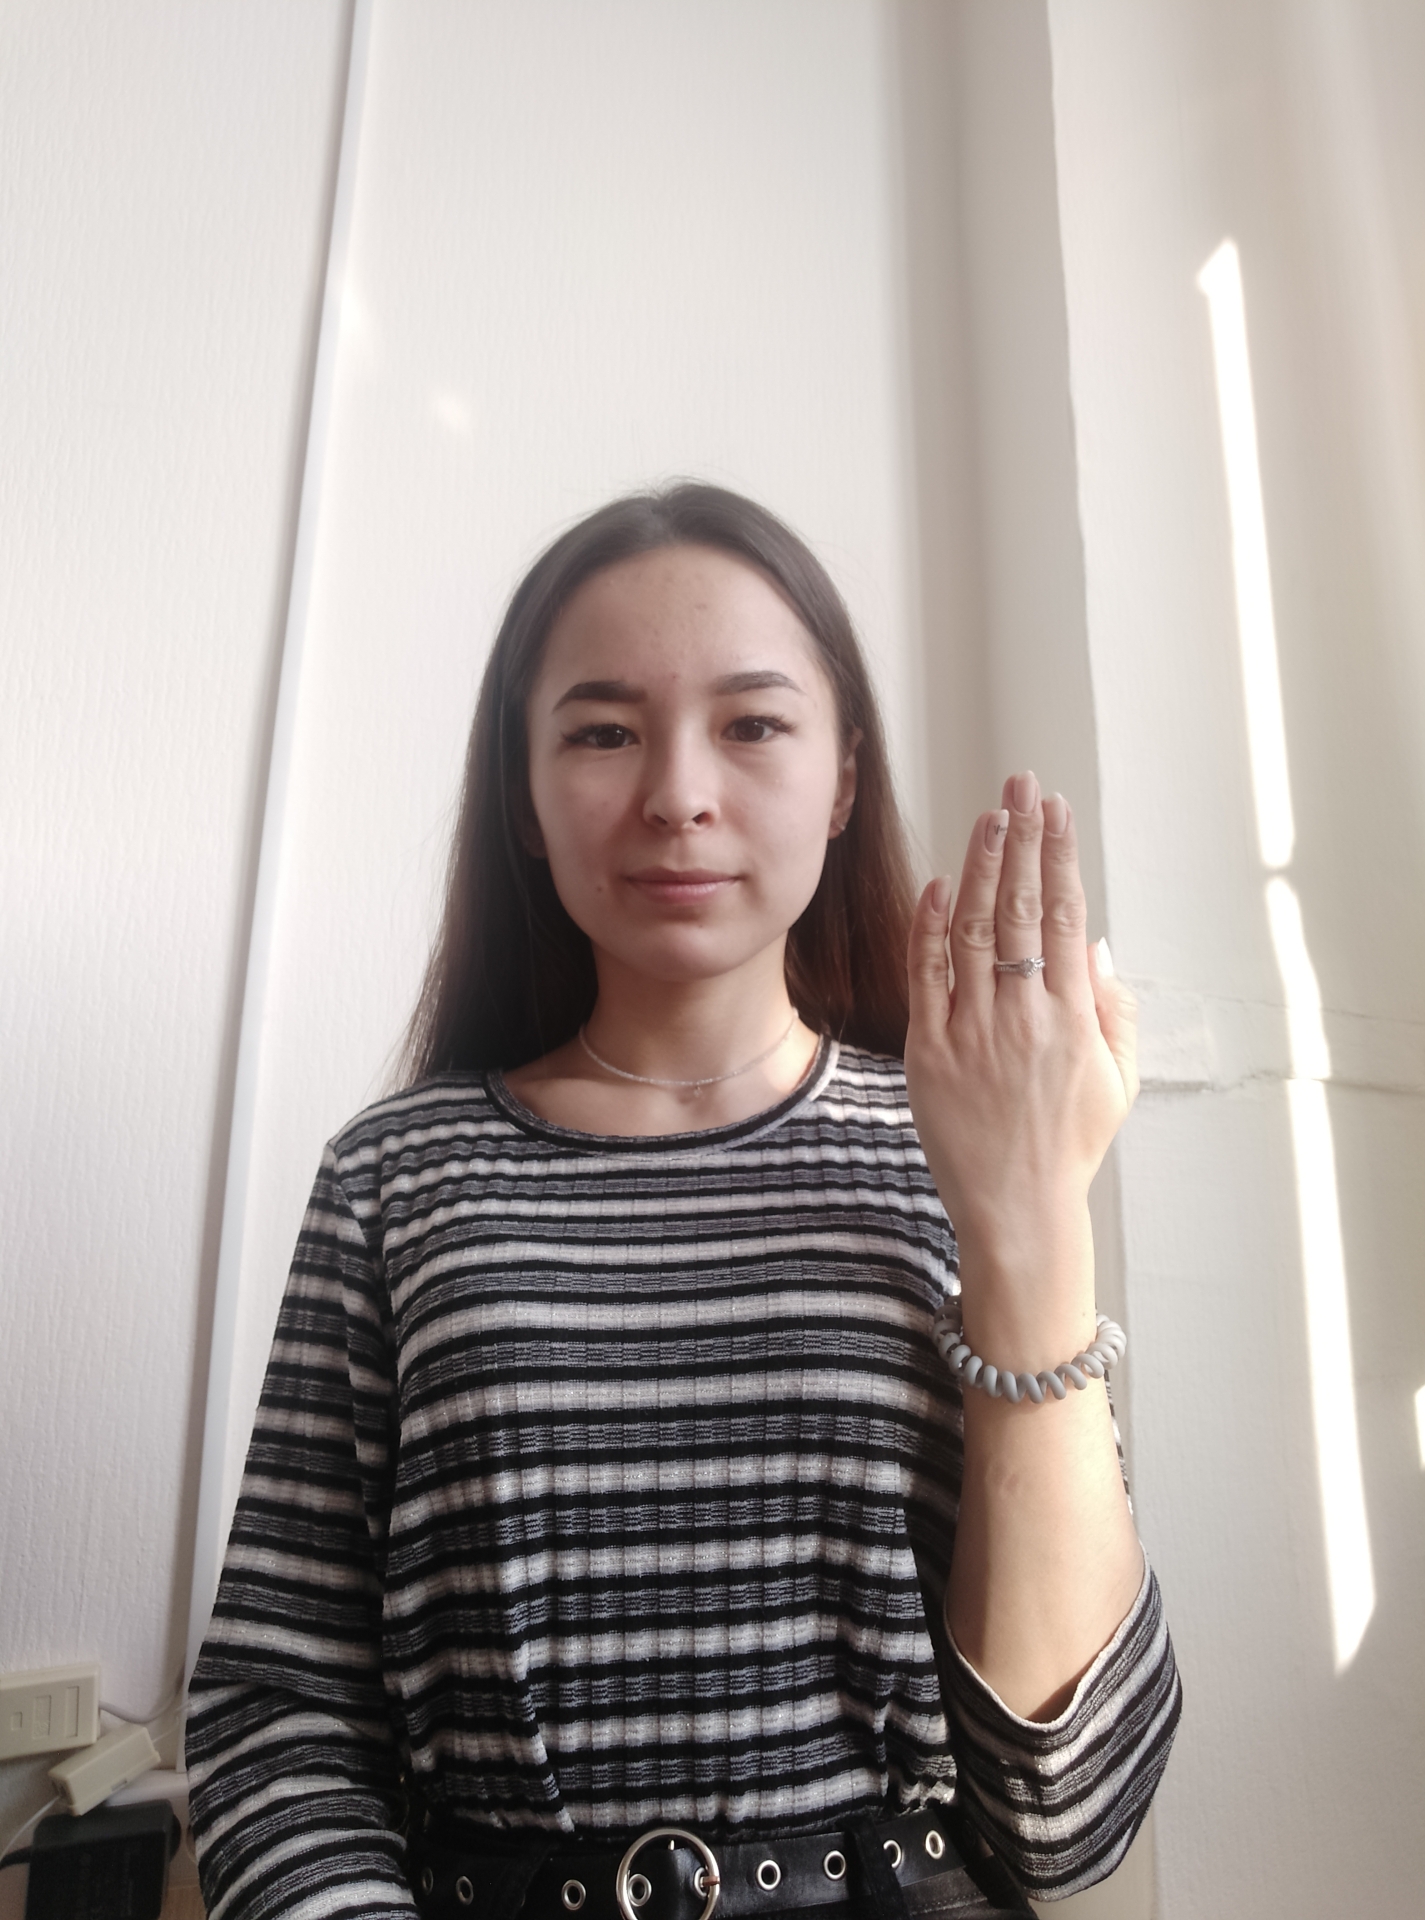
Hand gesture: stop_inverted